Bassaleg Junction railway station

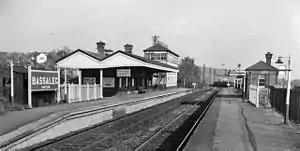
Station in 1962.

Bassaleg Junction was a railway station which served the village of Bassaleg, Monmouthshire.